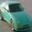
Label: automobile